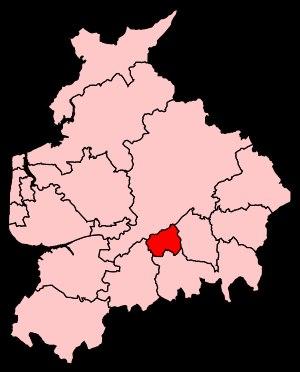
La circonscription de Blackburn est une circonscription électorale britannique située dans le Lancashire et représentée à la Chambre des Communes du Parlement britannique.